Urfa

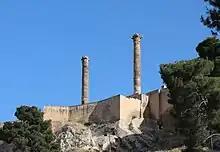
The heritage of Roman Edessa survives today in these columns at the site of Urfa Castle, dominating the skyline of the modern city of Urfa.

The earliest name of the city was "Admaʾ" (also written "Adme", "Admi", "Admum"), recorded in Assyrian cuneiform in the Old Assyrian period. It is recorded in Syriac as ܐܕܡܐ "Adme."